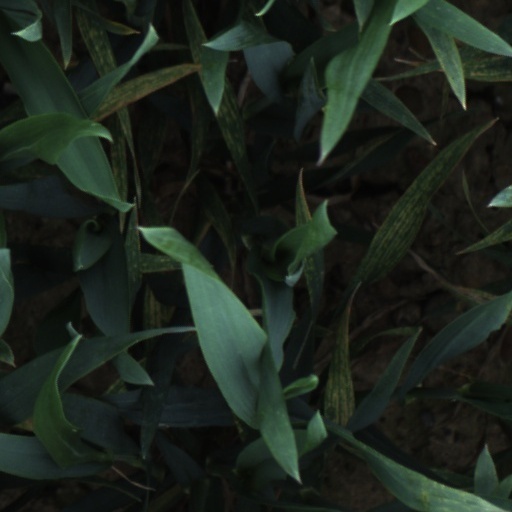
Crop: wheat